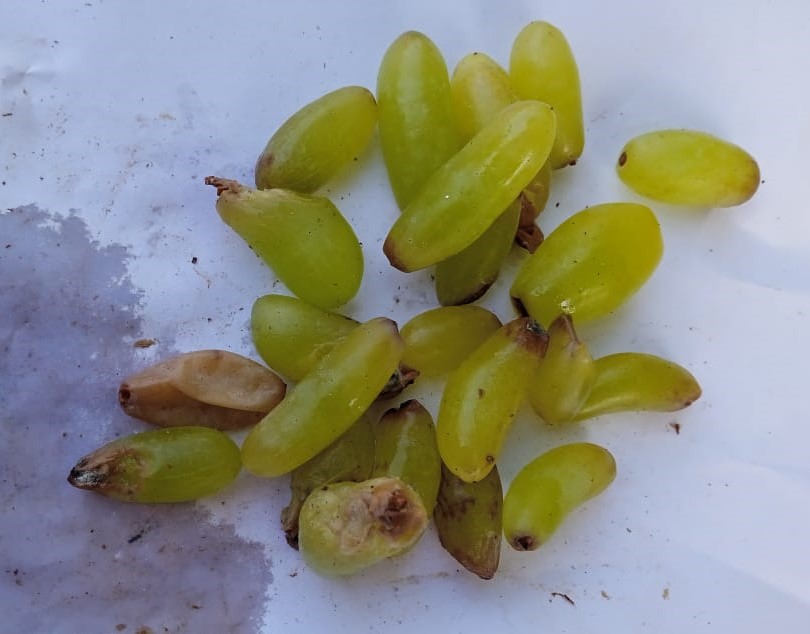
Fruit: grape
Condition: rotten